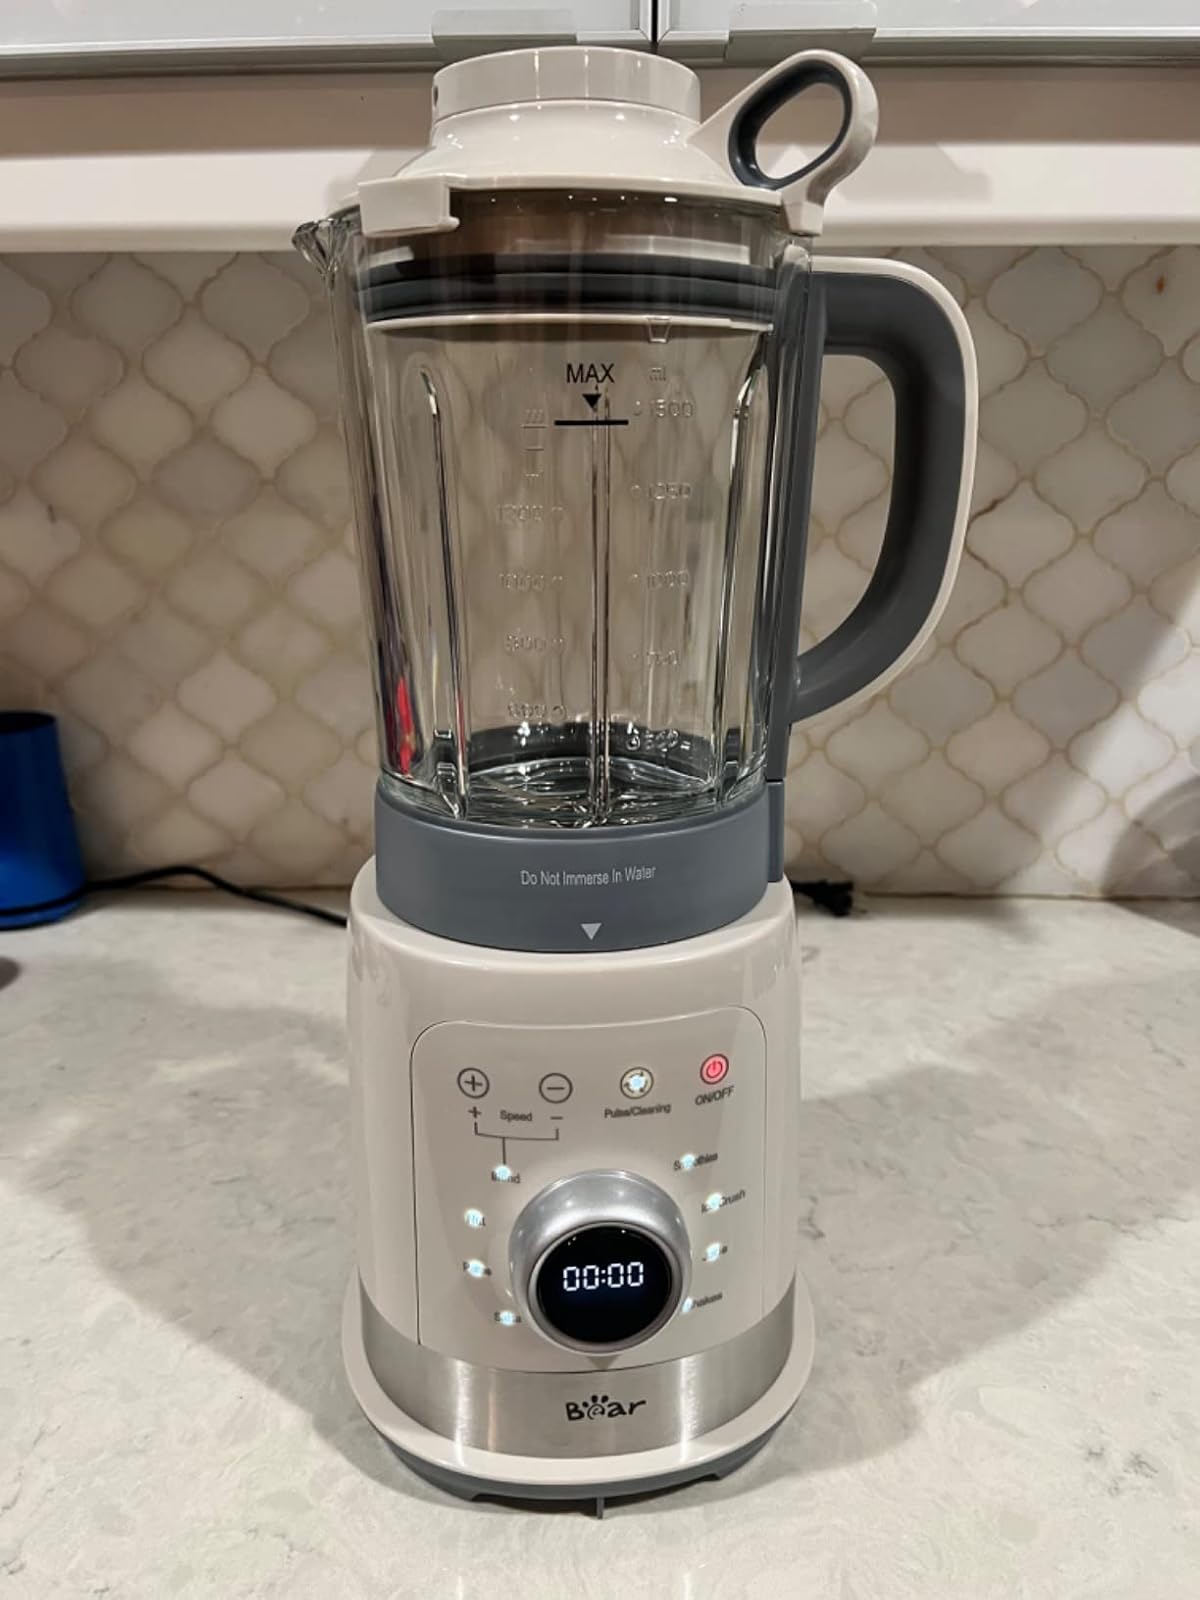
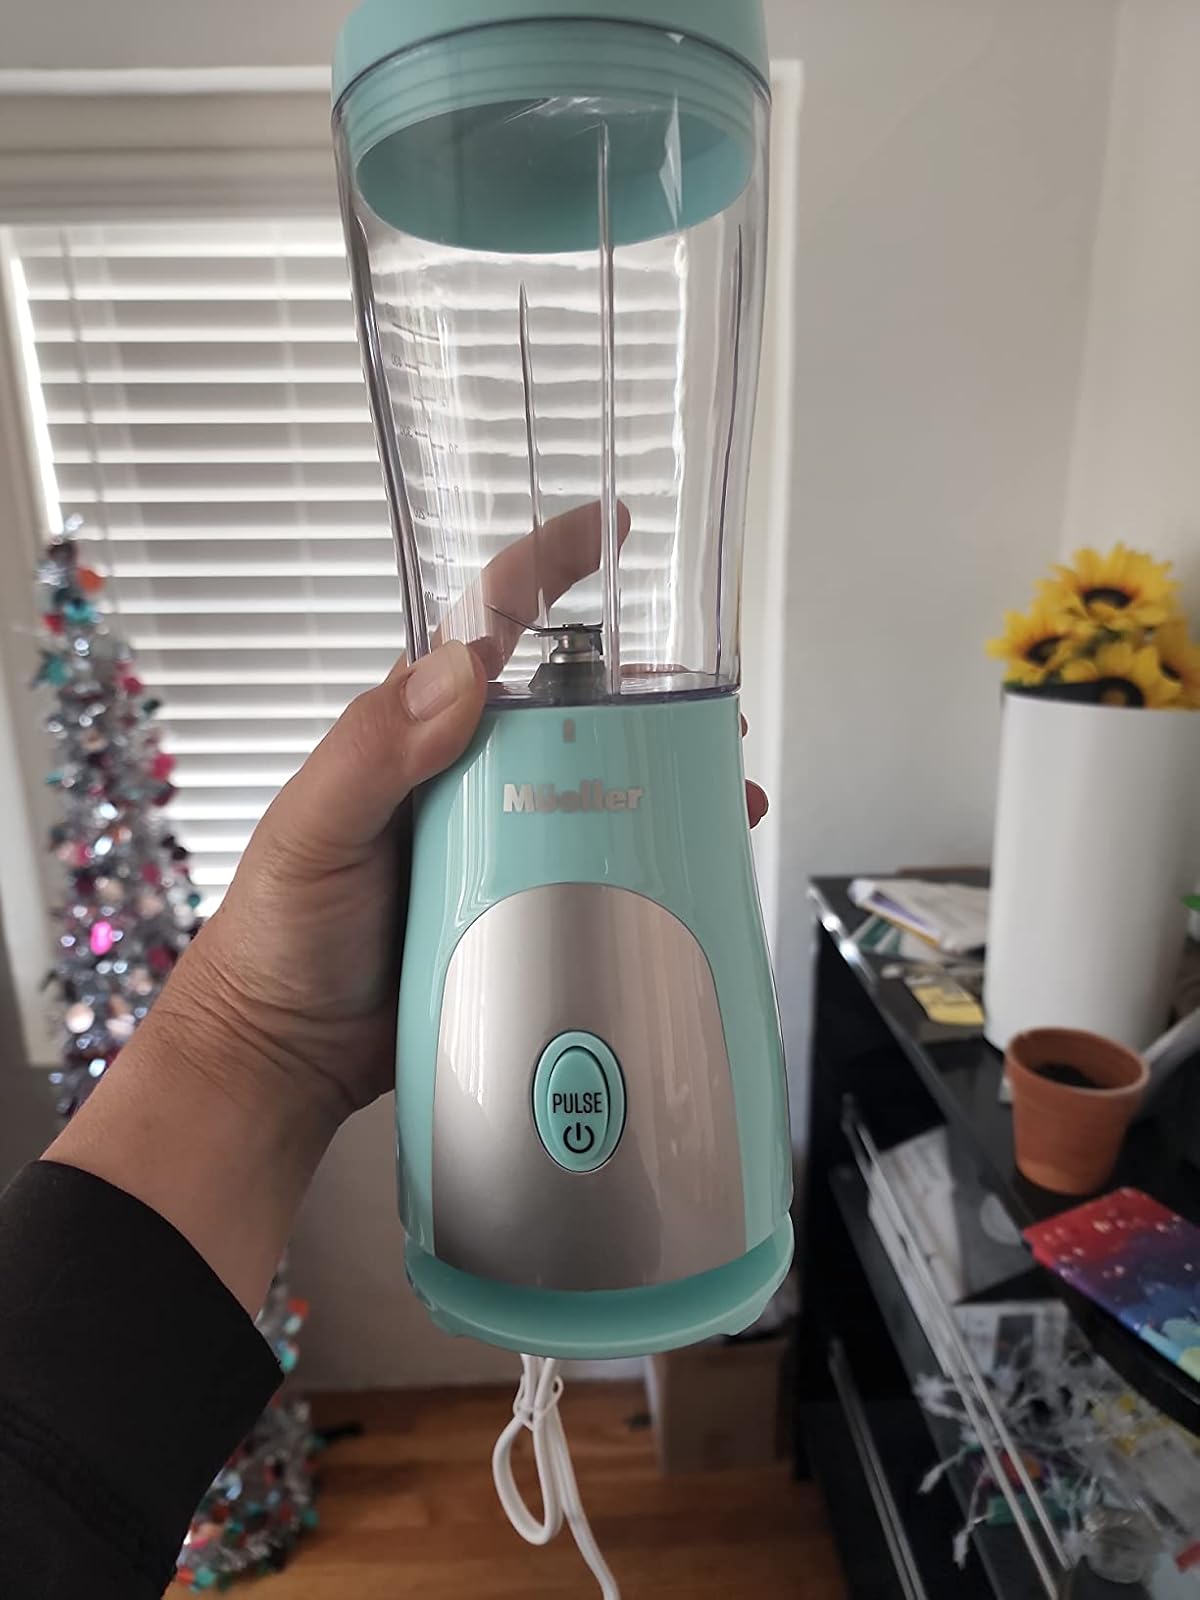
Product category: items_blender
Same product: no